Havana Plan Piloto

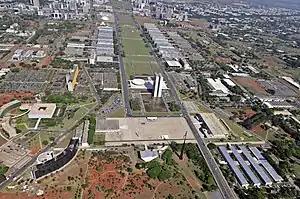
Design of Brasília – influenced by The Athens Charter

Trafficante admitted his anti-Castro activities to the United States House Select Committee on Assassinations in 1978. Though he vehemently denied any association with a conspiracy against President John F. Kennedy, at least one witness before federal investigators testified that Trafficante predicted the assassination in spring of 1963. Federal investigators brought racketeering and conspiracy charges against him in the summer of 1986.